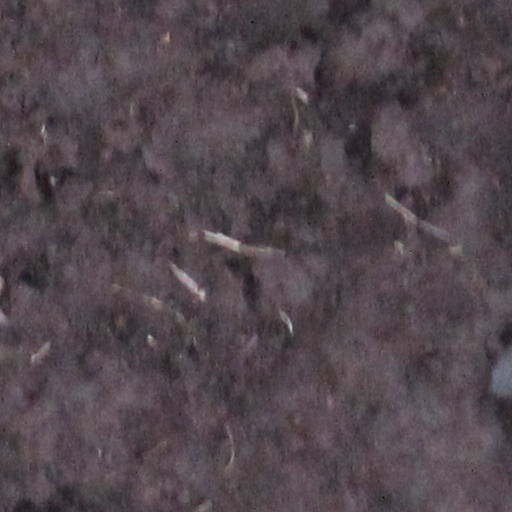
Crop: wheat